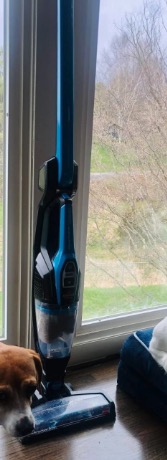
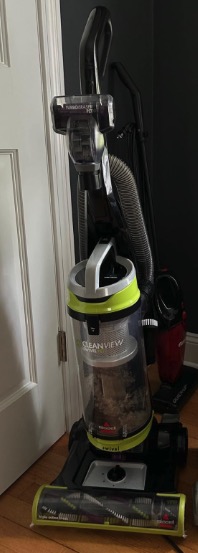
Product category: items_vacuum
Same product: no